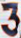
Number: 3